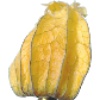
Label: Physalis with Husk 1